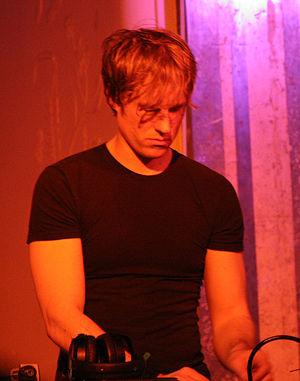
Alec Empire, de son vrai nom Alexander Wilke-Steinhof, né le 2 mai 1972 à Charlottenburg, Berlin-Ouest, est un musicien de musique électronique allemand. Il est notamment connu comme l'un des membres fondateurs du groupe Atari Teenage Riot, mais aussi pour sa carrière solo en tant qu'artiste, remixer et disc jockey. Il est aussi fondateur du label berlinois Digital Hardcore Recordings.